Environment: lab
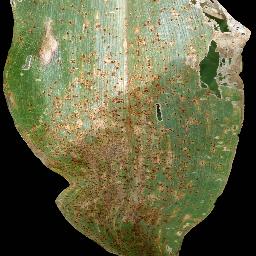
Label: common_rust